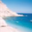
Label: sea